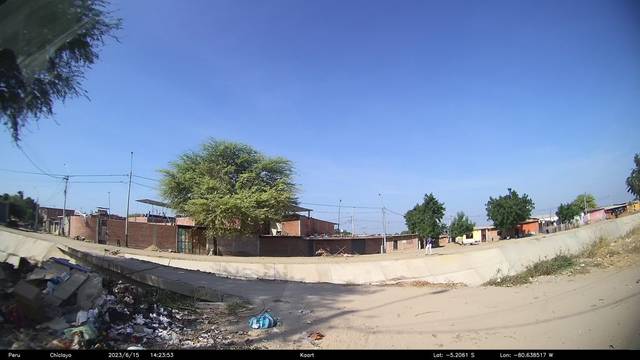
Region: Peru
Coordinates: -5.2061, -80.639